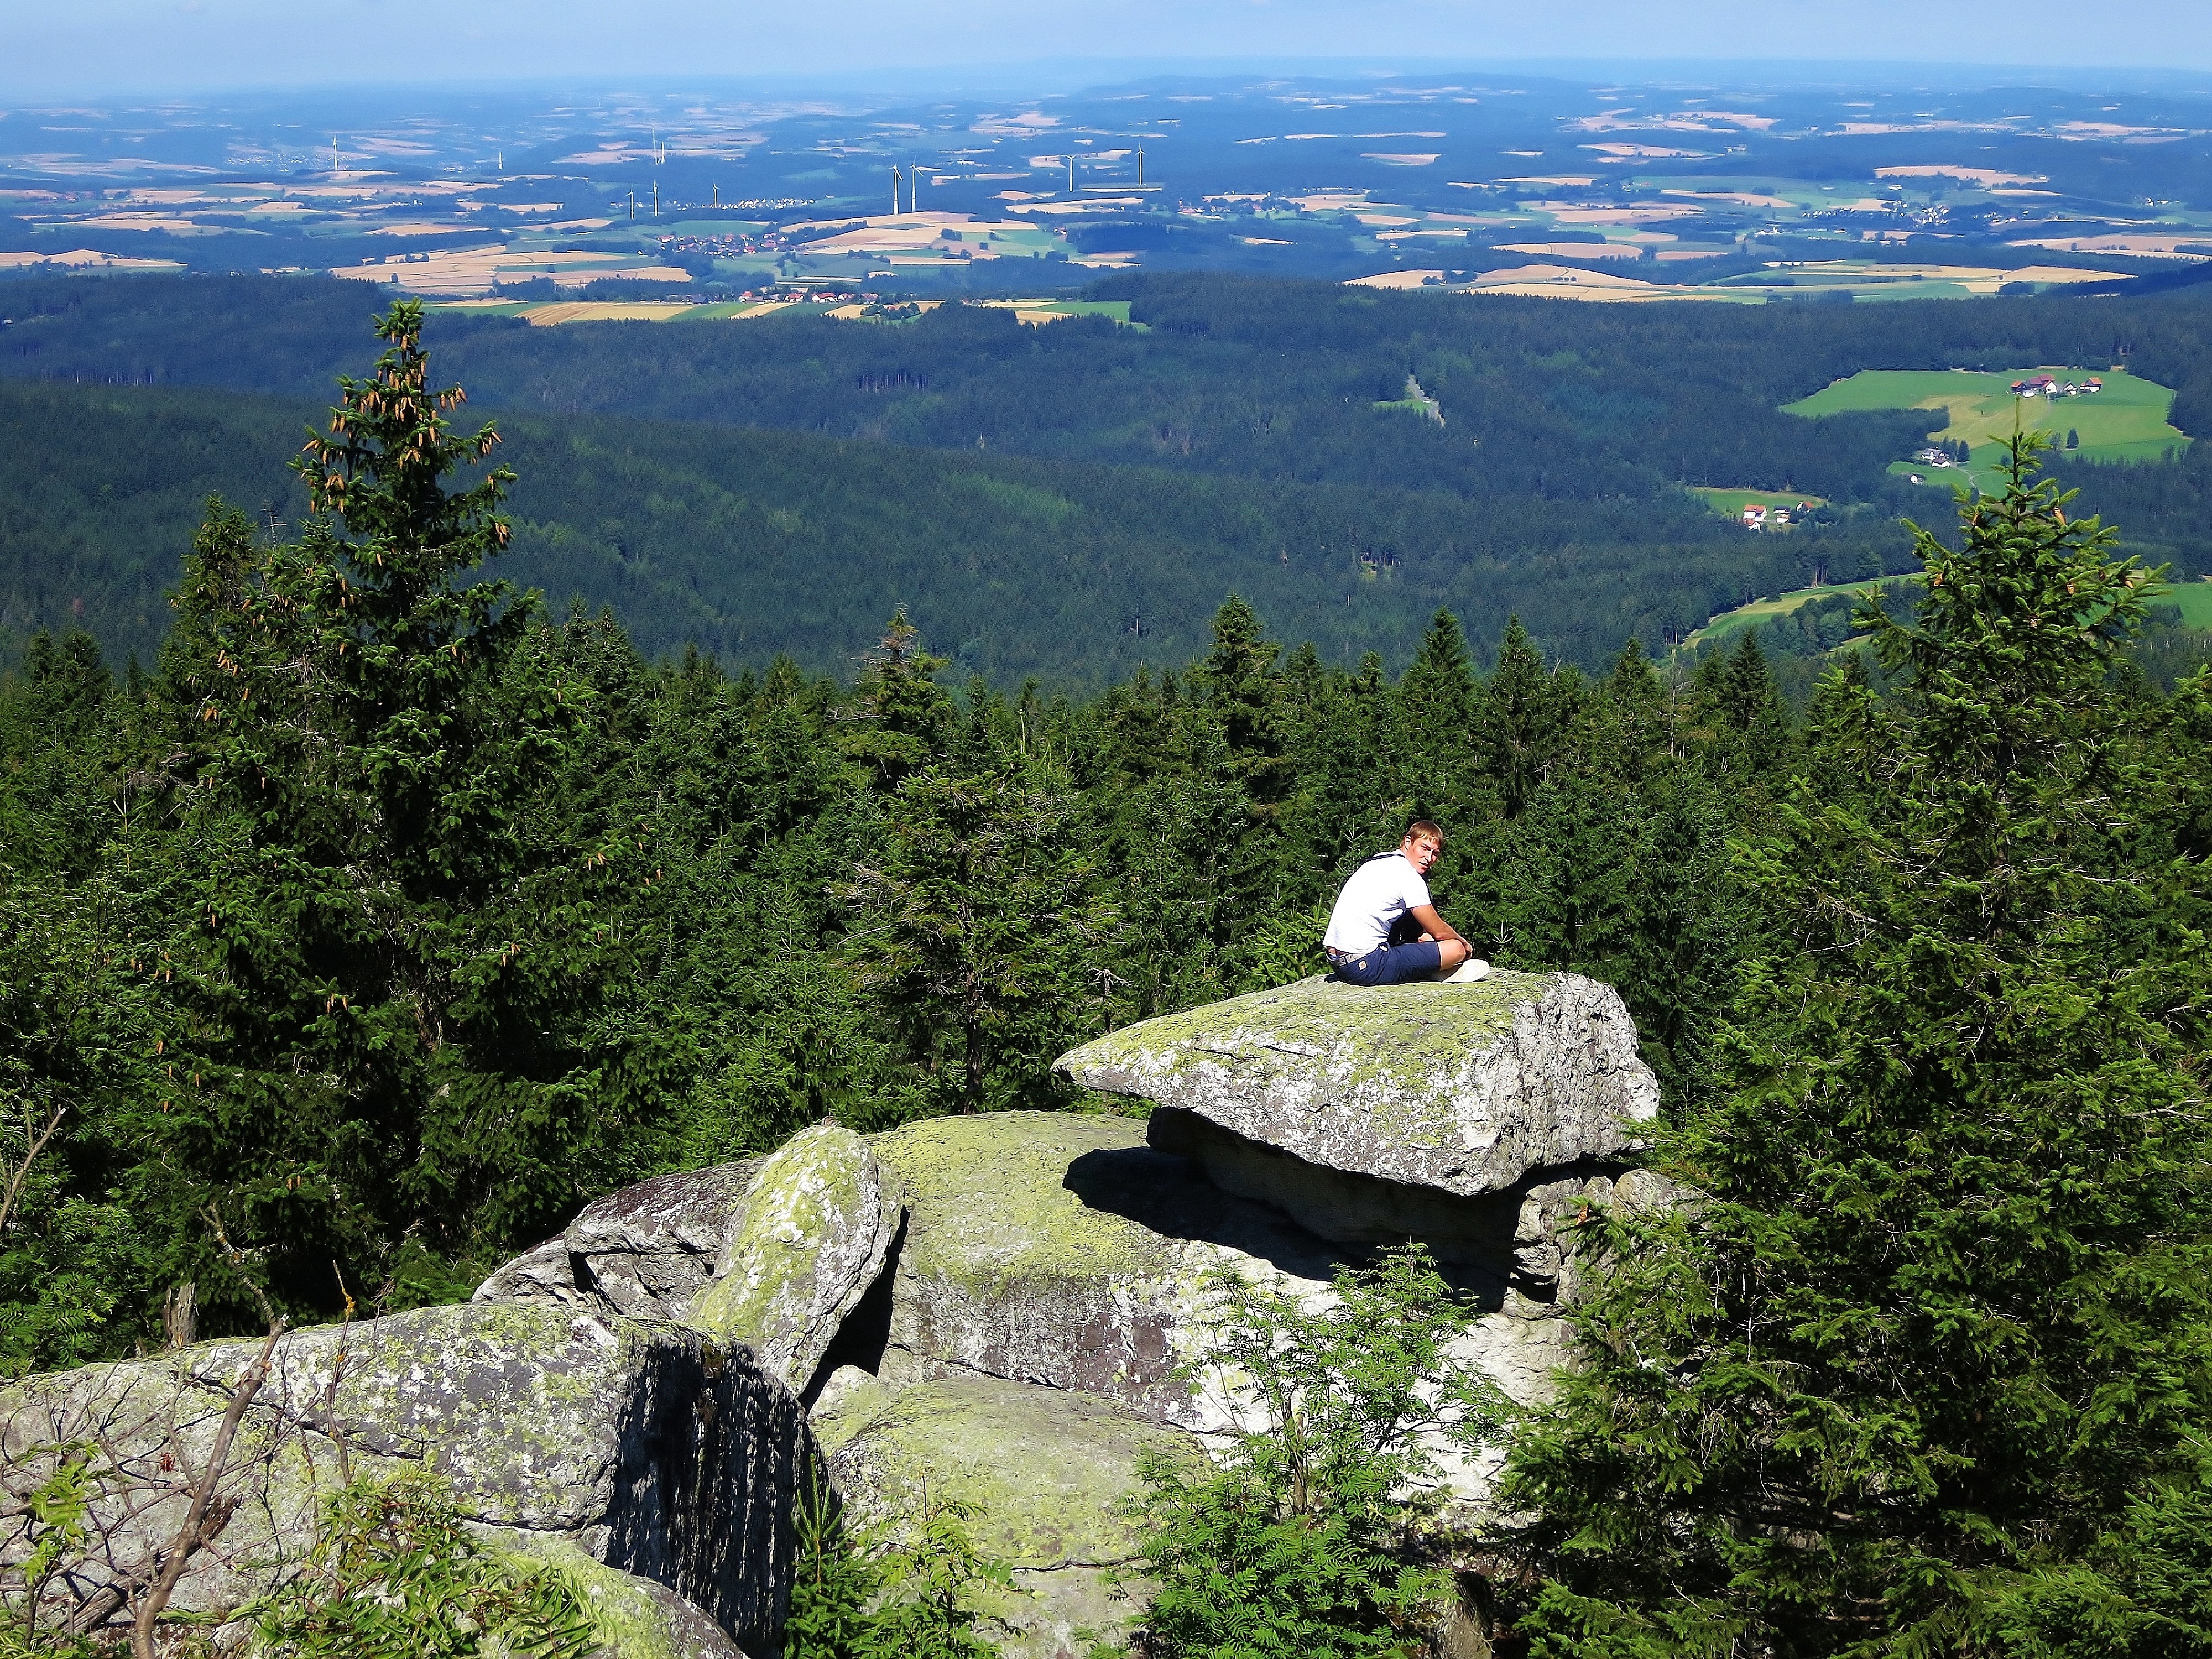
landscape, forest, rock, wilderness, walking, mountain, hiking, trail, hill, adventure, valley, mountain range, panorama, cliff, terrain, national park, ridge, summit, geology, sports, alps, backpacking, vision, outlook, plateau, fell, landform, mountainous landforms, fichtelgebirge